Joseph Knebel

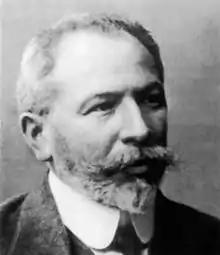

Joseph Nikolaevich Knebel (21 September 1854 in Buchach – 14 August 1926 in Moscow) was an Austrian Empire born publisher active in the Russian Empire and later the Soviet Union. He was also a cultural scholar, and philanthropist of Jewish descent. He was the father of Maria Knebel. Knebel founded Russia's first specialized publishing house for fine art.